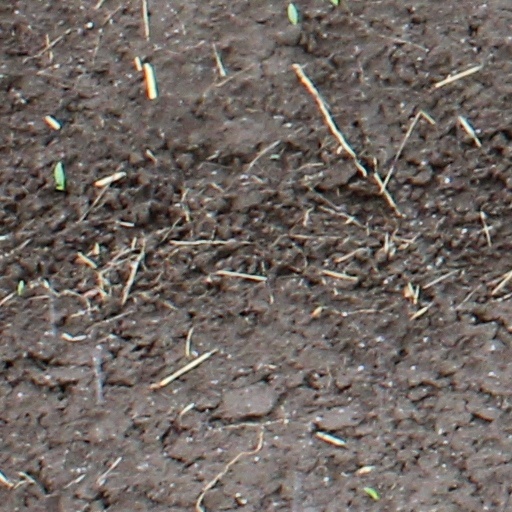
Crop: wheat